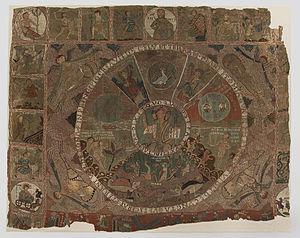
Tapis de la Création, XI – XIIème siècle, tapisserie, 365 × 470 cm, Cathédrale de Gérone, Gérone. Italiano: Arazzo della Creazione, XI – XII secolo, arazzo, 365 × 470 cm, Cattedrale di Girona, Girona.
La drapeau de saint Odon est un tapis du premier tiers du XIIᵉ siècle brodé de soies polychromes en points de chaînette sur un taffetas de lin, de forme rectangulaire avec trois bandes tombantes dans la partie inférieure. L'ensemble est très abîmé et la surface brodée très endommagée. Il est conservé au musée du design de Barcelone. Il ne s'agit pas d'un drapeau liturgique mais probablement d'un gonfanon votif que les prélats mettaient dans la main d'un caudillo lorsqu'il allait guerroyer contre les infidèles et qui après la bataille retournaient à l'église.
La tapisserie de la Création est une œuvre de broderie de la fin du XIᵉ siècle ou du début du XIIᵉ, faisant partie du trésor de la cathédrale de Gérone en Espagne. Cette tapisserie mesurant environ 12 mètres carrés, brodée de laines de couleur, est l'un des plus remarquables vestiges de l'art textile roman. Datant du XIᵉ siècle, elle est encore de nos jours source d'interrogation et de curiosité pour les érudits de par la richesse de sa symbolique religieuse. Elle présente une vaste symphonie mettant en scène le Créateur lors de la création du monde, la séparation des eaux et de la terre, la création des animaux volants, nageant, rampants et marchants, puis enfin celle de l'Homme par l'intermédiaire d'Adam puis d'Ève.